Prescot Museum

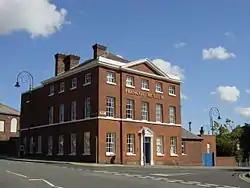
Previous museum building on Church Street

Prescot Museum is a local museum in Prescot, England. The museum focuses on topics relating to the history of Knowsley, its people and local industries such as coalmining and watchmaking. In 2012 the museum building was purchased by the Shakespeare North Trust and its contents now reside in Prescot Shopping Centre.